Interstate 70 in Maryland

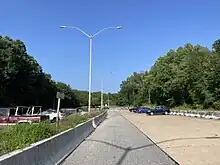
Eastern terminus of MD 570 (former I-70) at park and ride lot in Baltimore

I-70 is closely paralleled by MD 144 (Frederick Road) on its eastbound side as the freeway briefly passes through Carroll County. The Interstate enters Howard County when it traverses the South Branch of the Patapsco River near its headwaters. MD 144 leaves the vicinity of I-70, which meets MD 94 (Woodbine Road) at a diamond interchange in Lisbon and MD 97 (Roxbury Mills Road) at another diamond interchange near Cooksville. East of their diamond interchange with MD 32 (Sykesville Road), I-70 and US 40 split at a partial interchange. I-70 heads east as a four-lane freeway toward Baltimore while US 40 heads east as four-lane Baltimore National Pike to serve Ellicott City. Just east of the US 40 split, the Interstate has a partial interchange with Marriottsville Road that allows westbound I-70 to access US 40.